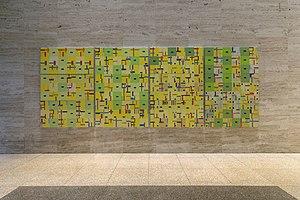
Palais de Mari (Feldman), Traduction picturale, Hall de la Place Ville-Marie, Montréal, Québec. Ensemble de huit tableaux (2016) qui consiste en une transposition, mesure par mesure, de la pièce pour piano Palais de Mari (1986) du compositeur Morton Feldman. Ainsi, chaque emplacement des formes géométriques et des couleurs correspond à un système de notation graphique singulier qui transcrit les signes de la partition musicale originale.
Mario Côté est un peintre et vidéaste québécois.